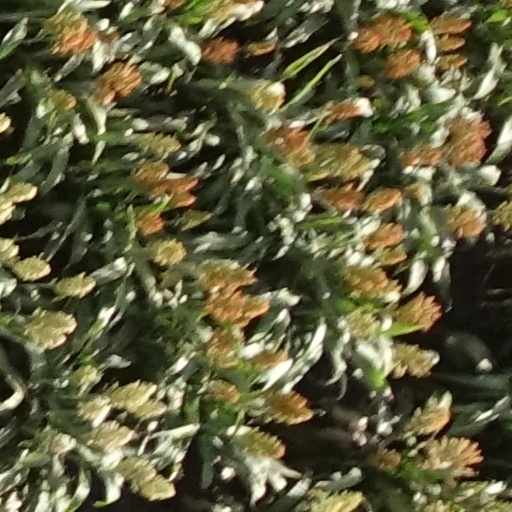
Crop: sorghum